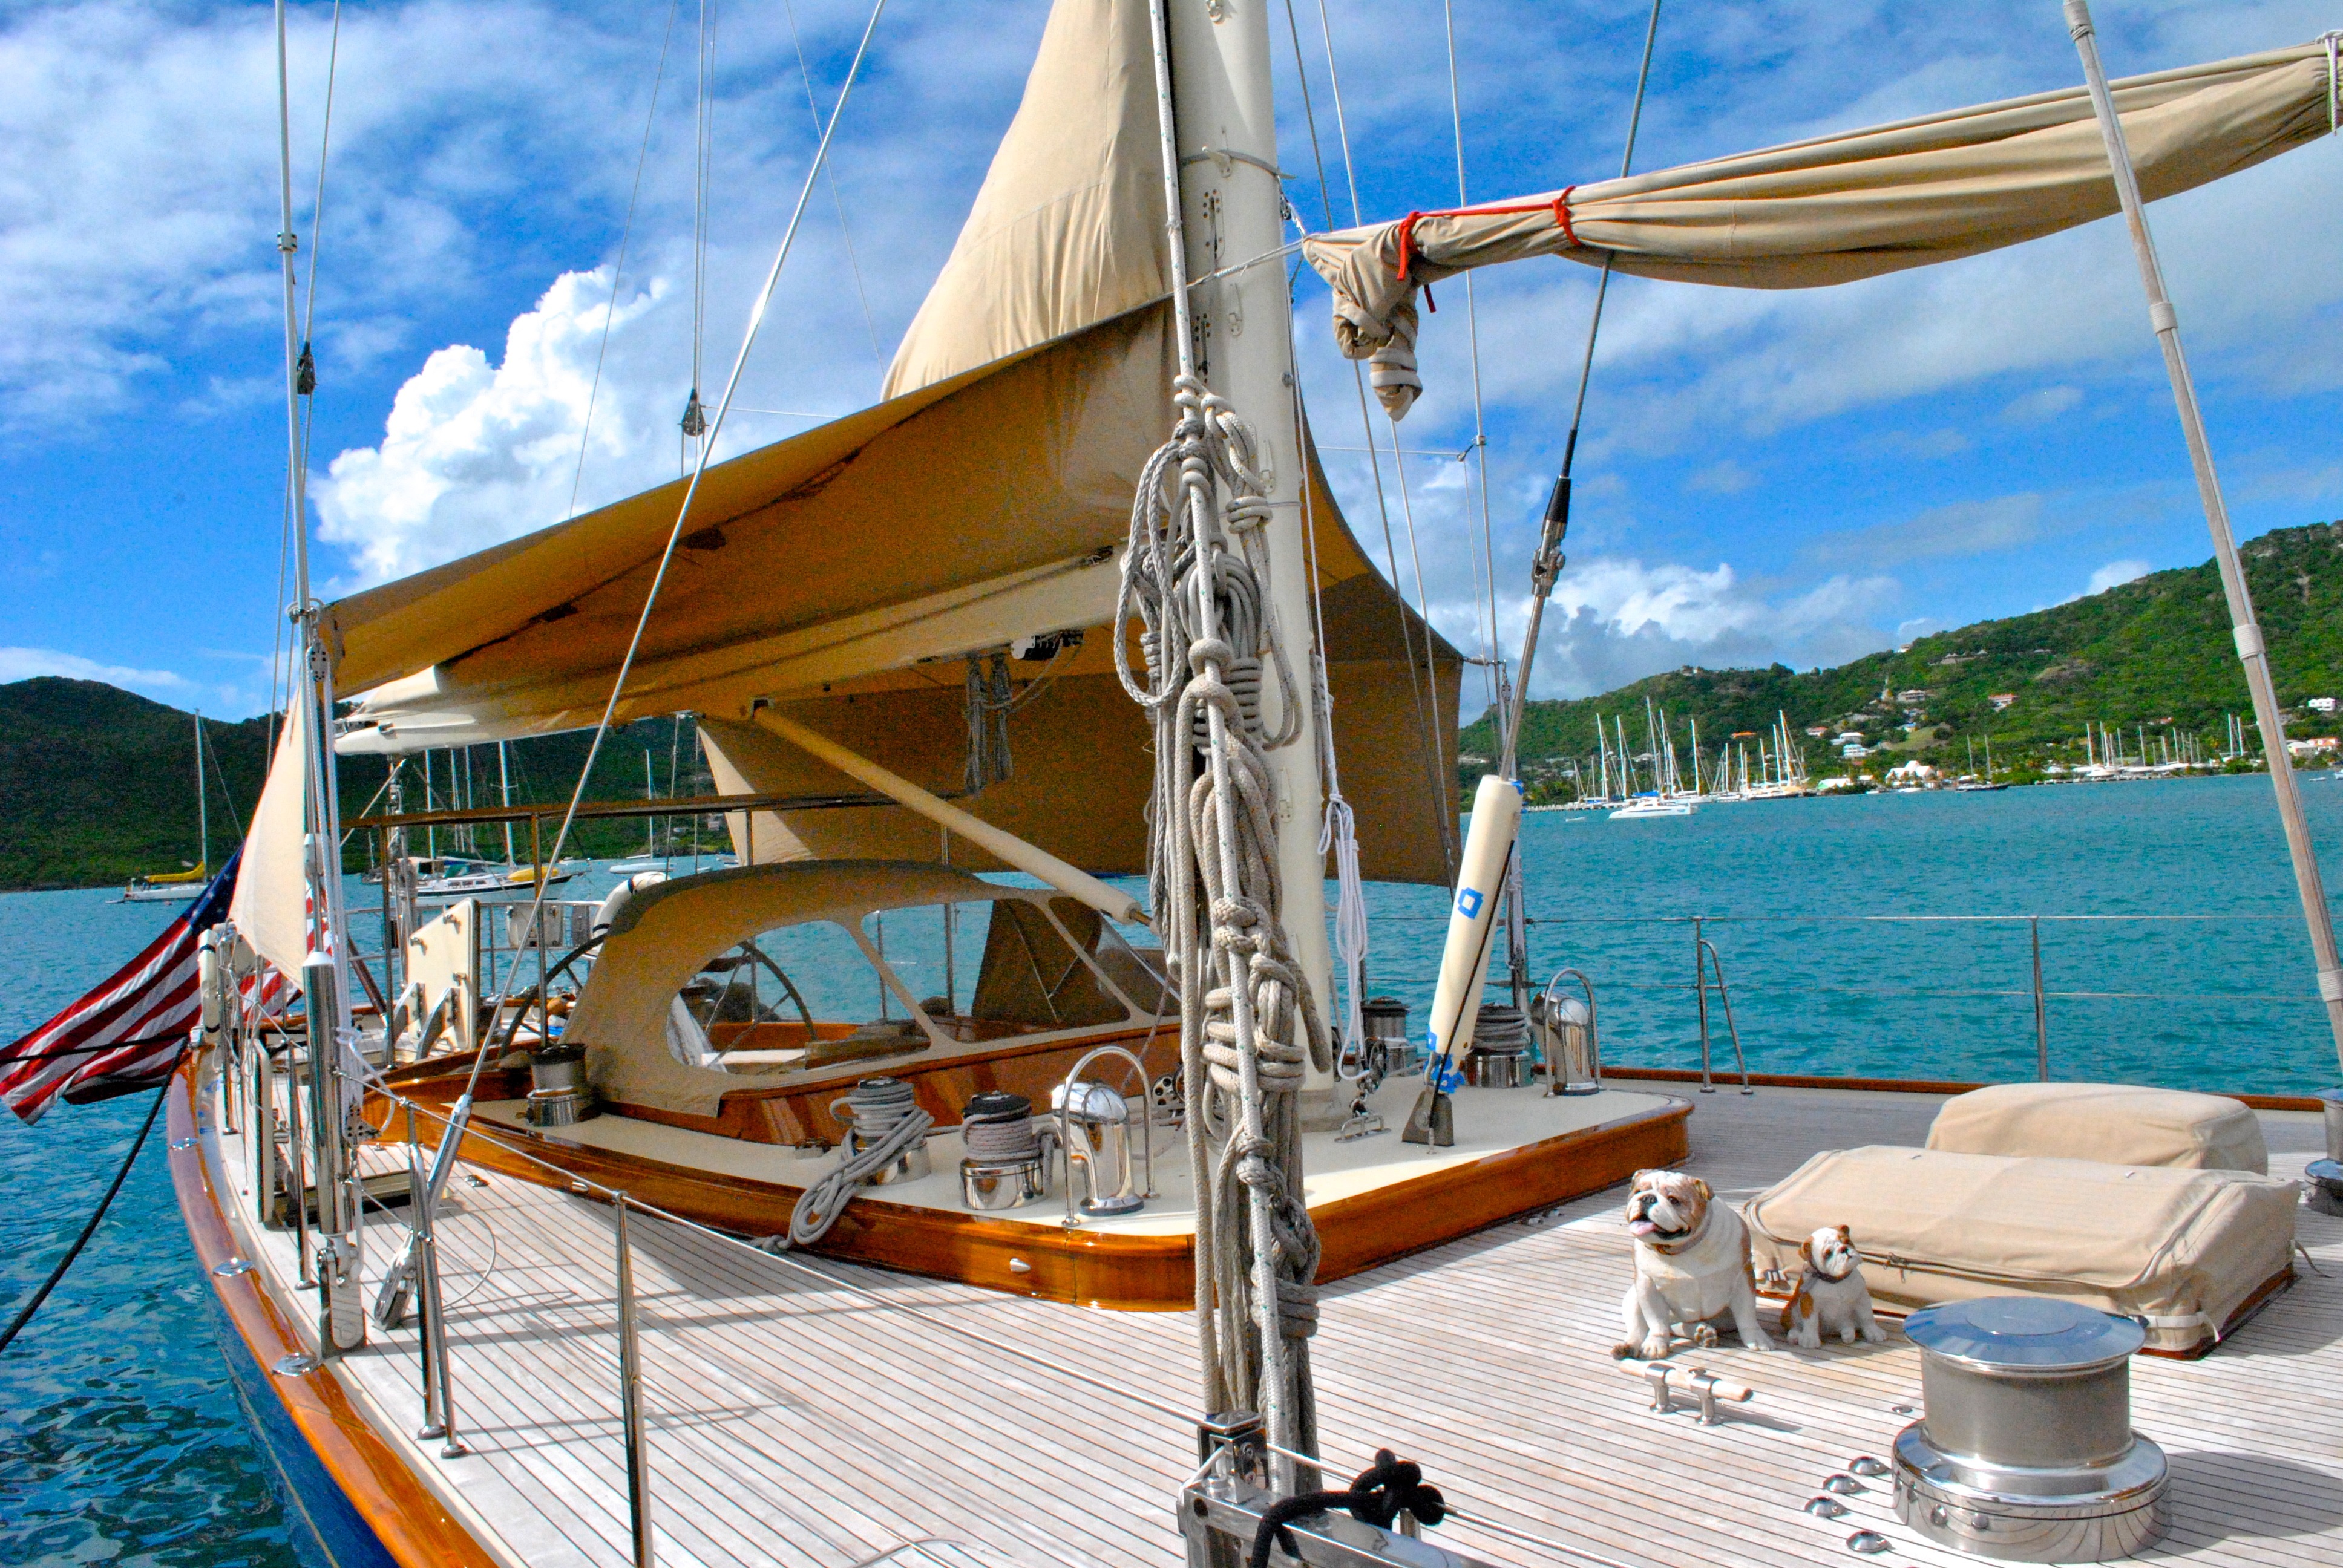
sea, water, boat, ship, transportation, transport, vessel, vehicle, mast, sailing, yacht, sailboat, luxury, sail, caribbean, watercraft, schooner, yachting, antigua, sailing ship, sailing yacht, caravel, dinghy sailing, proa, lugger